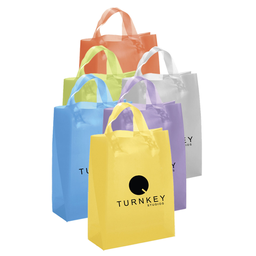
Label: plastic